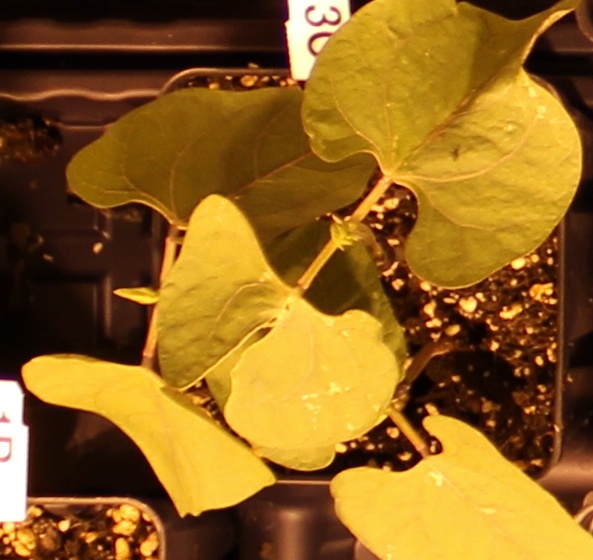
Label: Blackbean